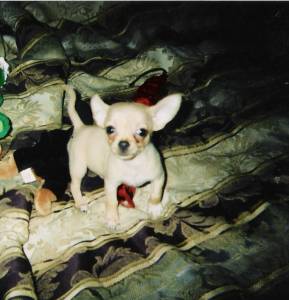
Animal: dog
Breed: chihuahua